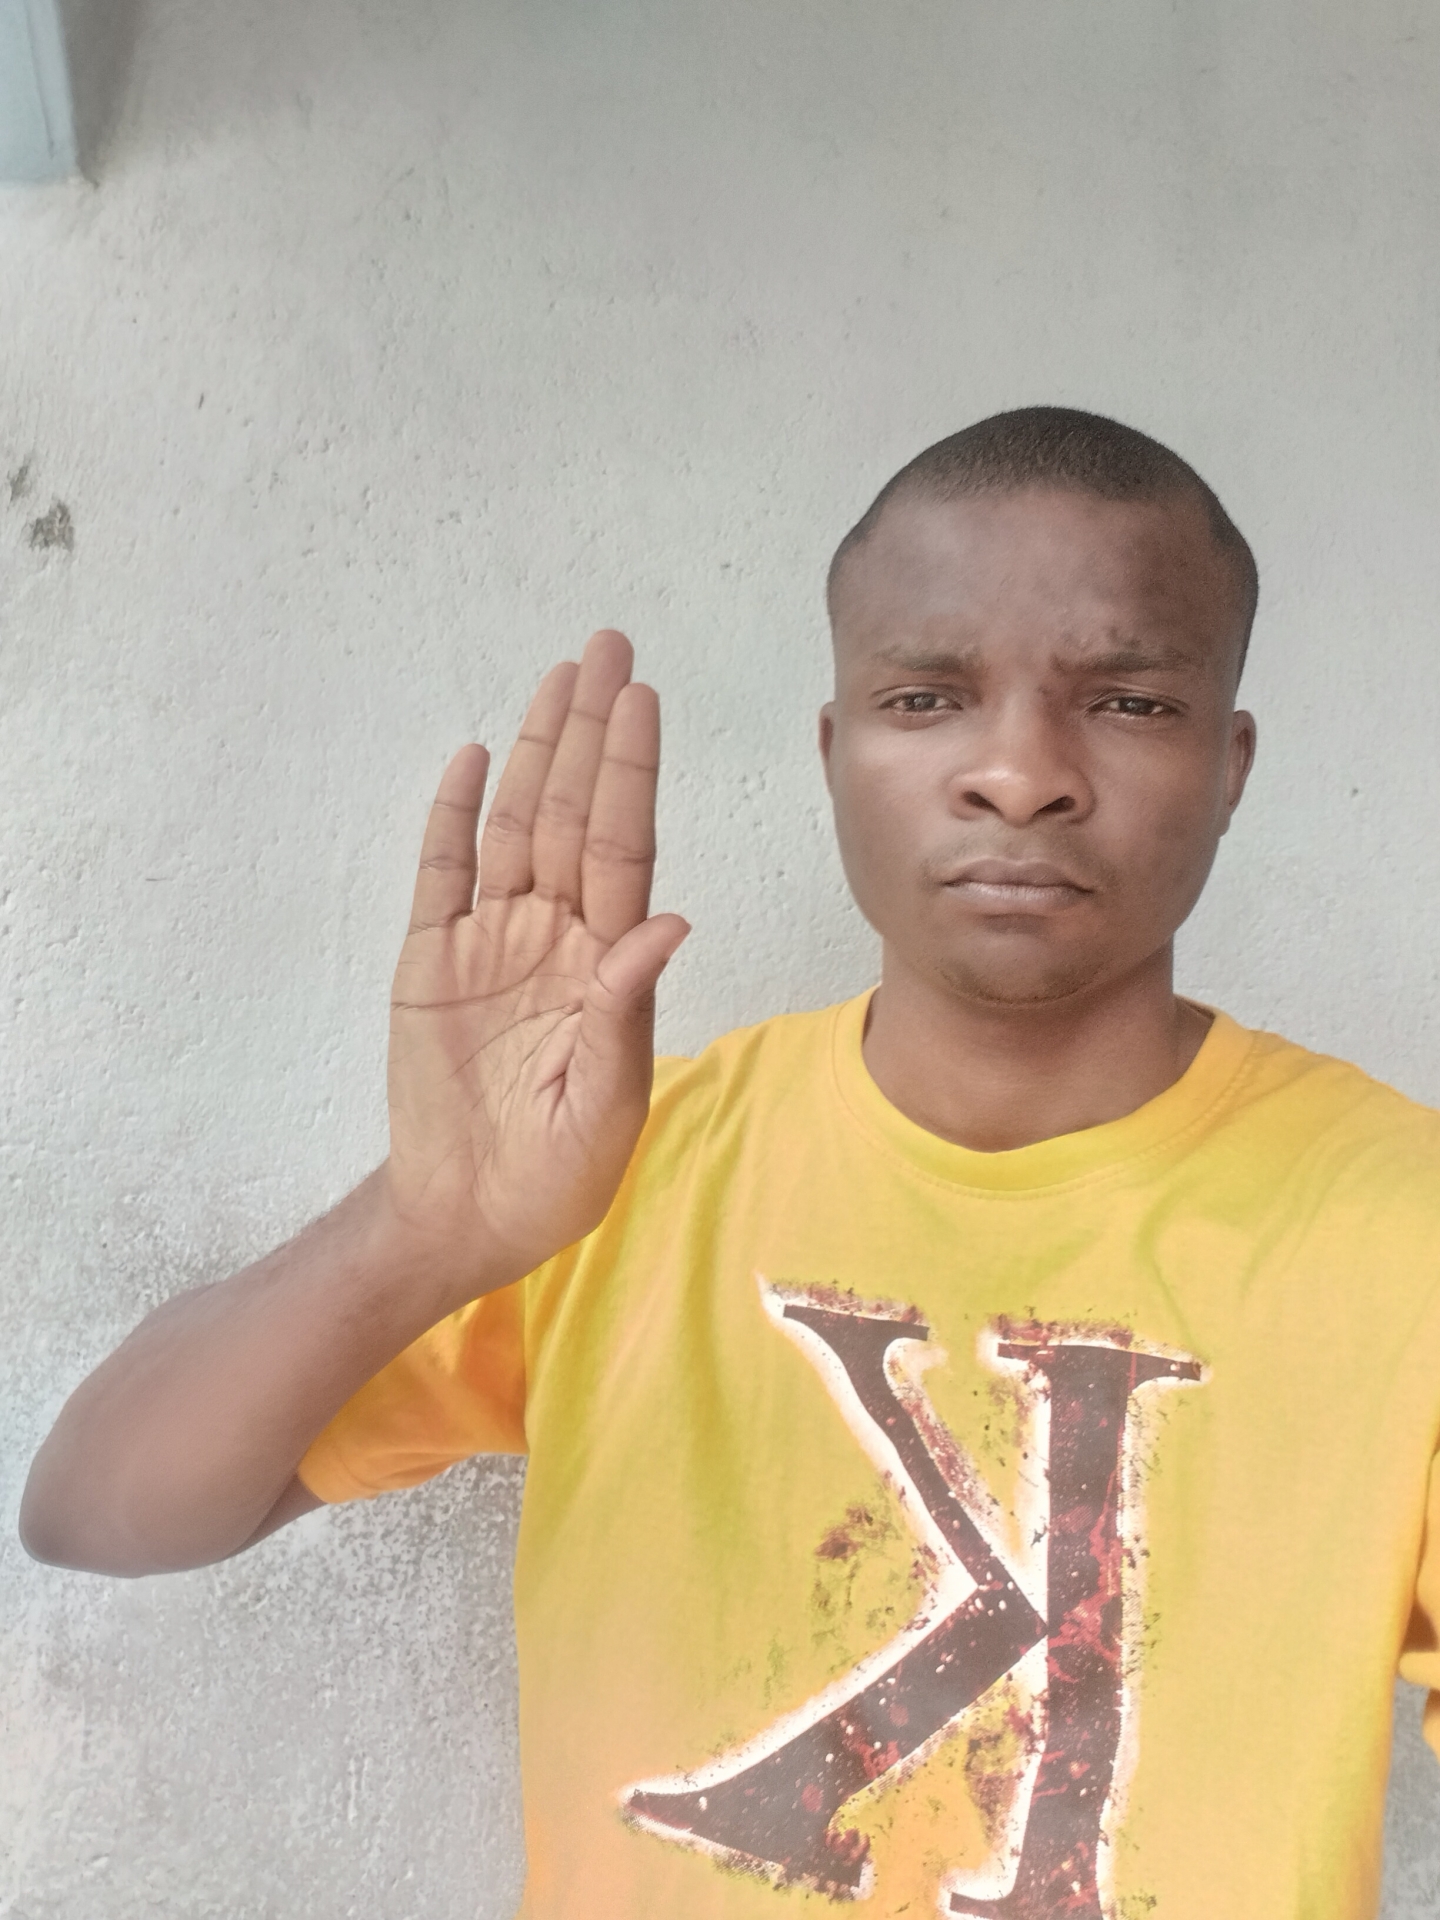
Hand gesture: stop